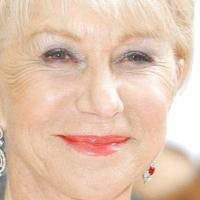
Age group: age 66-80